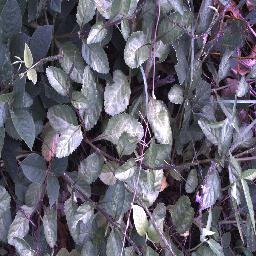
Label: snake_weed